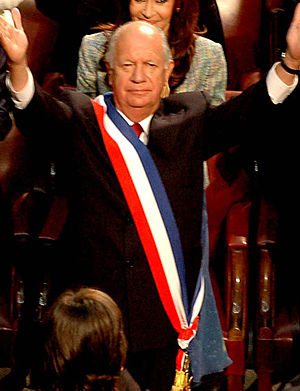
Ricardo Lagos
Ricardo Froilán Lagos Escobar er en chilensk advokat, økonom, socialistisk politiker og Chiles præsident 2000-2006. Lagos var den tredje præsident fra centrum-venstre koalitionen, der har ledet Chile siden 1990. Han blev i 2006 efterfulgt af Michelle Bachelet fra samme koalition.